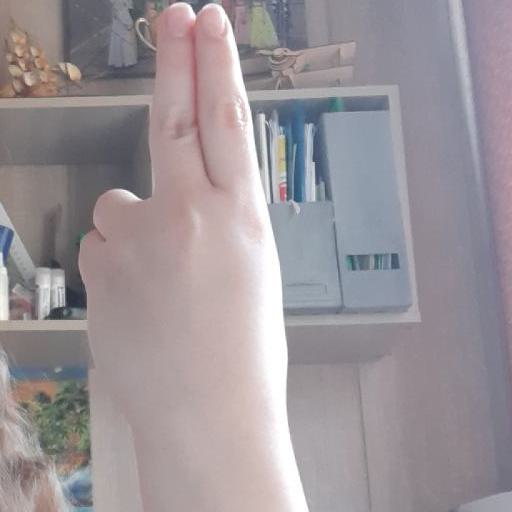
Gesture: two_up_inverted